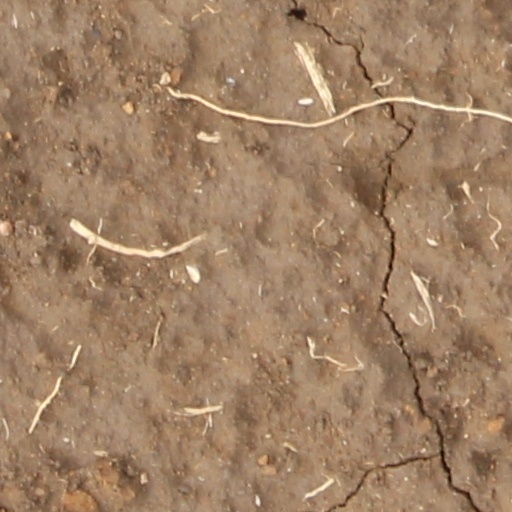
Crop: wheat